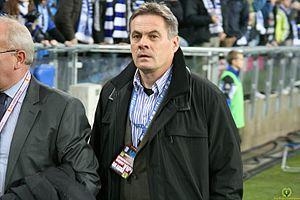
Jacek Zieliński, entraîneur du Lech Poznań de 2009 à 2010.